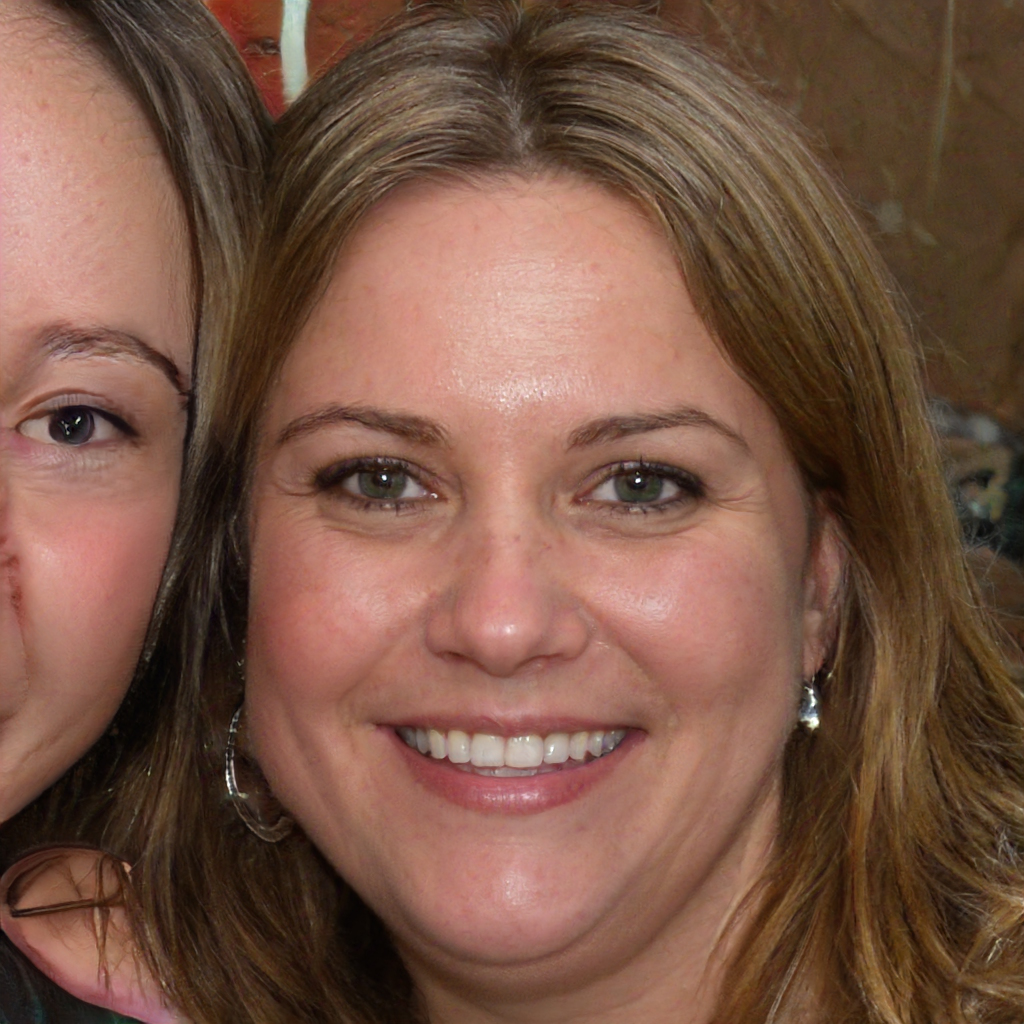
Gender: Female